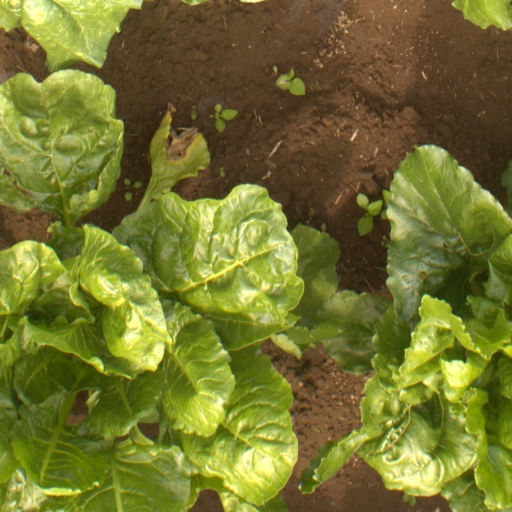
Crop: sugar beet